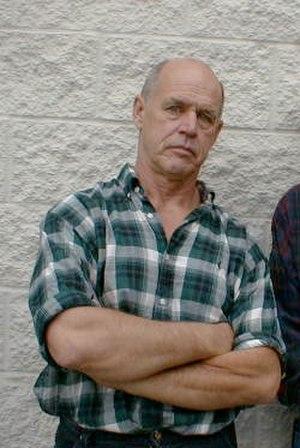
Geoffrey Lewis est un acteur américain, né le 31 juillet 1935 à San Diego en Californie et mort le 7 avril 2015 à Woodland Hills.